Lester Collins (landscape architect)

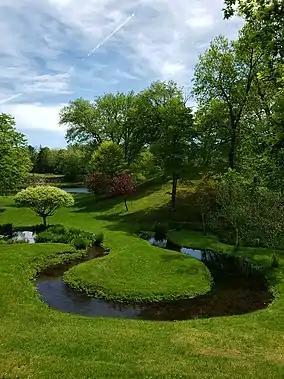
View of a meandering creek at Innisfree Garden

He developed and directed Innisfree Garden in Millbrook, New York, for over 55 years, using his knowledge of Chinese garden design. Collins died of cancer at the age of 79 in Sharon, Connecticut.